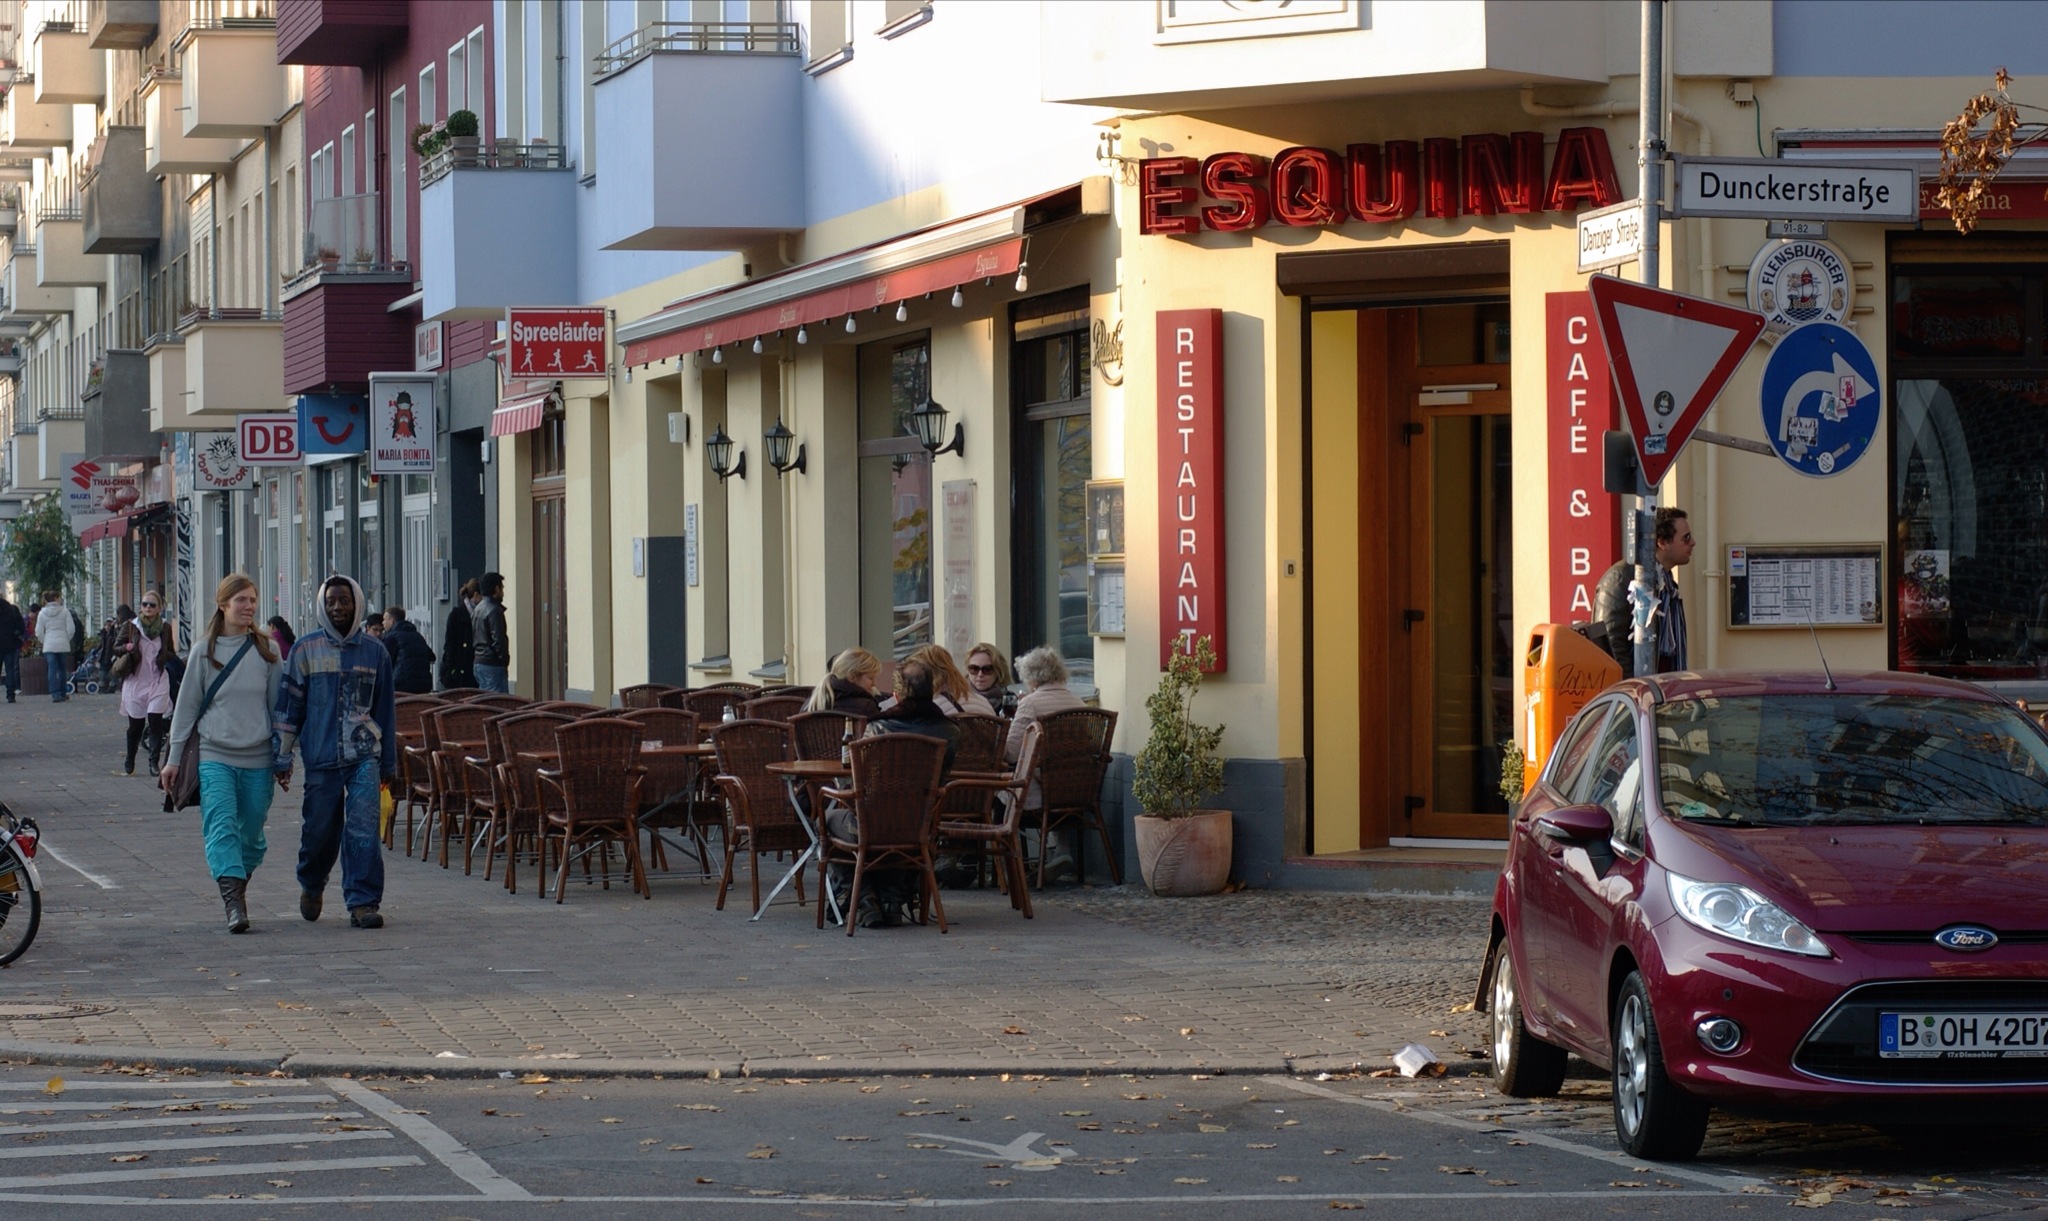
pedestrian, road, street, city, downtown, vehicle, 2011, germany, deutschland, berlin, pentax, snapseed, lenstagged, steffenzahn, k100d, justpentax, iamflickr, cosina, voigtlander, 58mm, nokton, 58mmf14, 58mm14, nokton58mmf14slii, 58mmf14nokton, prenzlauerberg, neighbourhood, cosinavoigtl nder, voigtl ndernokton58mmf14